Tchaikovsky's Wife

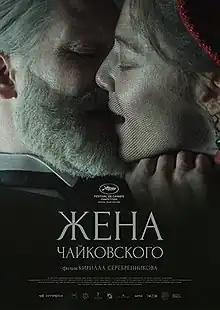

Tchaikovsky's Wife is a 2022 Russian biographical drama film written and directed by Kirill Serebrennikov. It was selected to compete for the Palme d'Or at the 2022 Cannes Film Festival.